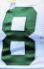
Number: 8